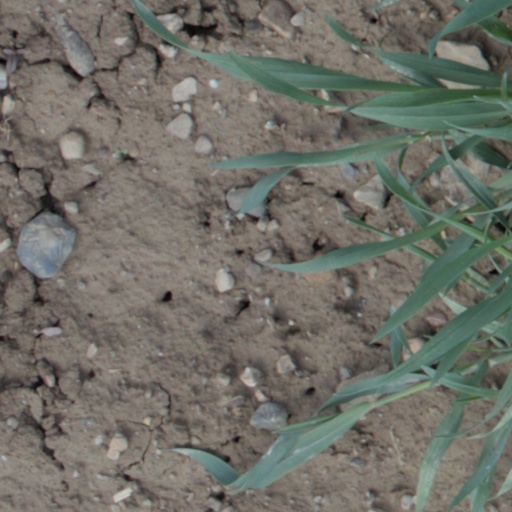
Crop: wheat